Hot water storage tank

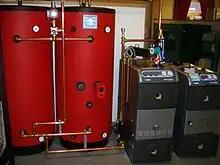
Two red paralleled hot water storage tanks connected to a wood-fuelled furnace.

A hot water storage tank (also called a hot water tank, thermal storage tank, hot water thermal storage unit, heat storage tank, hot water cylinder, and geyser) is a water tank used for storing hot water for space heating or domestic use.